Bay-and-gable

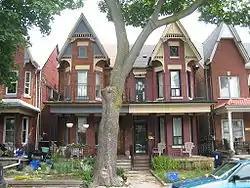
A semi-detached bay-and-gable with a front porch built at the front entrance

Semi-detached bay-and-gables from the mid-to-late 19th century typically featured a two-and-one-half-storey façade clad in brick; with a ground-floor bay window fronting the principal room and its entrance sheltered by a small porch. The second level is typically flat with two or three windows aligned with the bay window and doorway on the level below it. The gabled roof is centred over the bay windows on the ground level.